Eulenburg affair

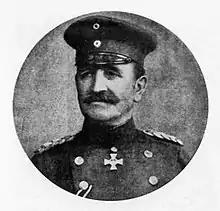
General Kuno Graf von Moltke

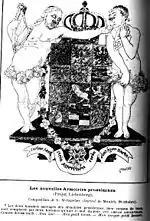
Satirical cartoon portraying the "new" coat of arms of Prussia as supported by homosexual men, published in "Jugend" magazine

The scandal was used by opponents of Germany's foreign policies. Wilhelm II dismissed "Iron" Chancellor Otto von Bismarck and his "Realpolitik" system of treaties and agreements in 1890, replacing Bismarck's clear rule with a muddle and his foreign policies with a confrontational, expansionist "Weltpolitik". The anti-imperialist Eulenburg became the most prominent member of Wilhelm II's entourage, having been promoted from a member of the diplomatic corps to an ambassador. Like many others, Bismarck noticed that the nature of the relationship between Wilhelm II and Eulenburg could "not be confided to paper" and felt, alongside those others, that even these activities in the private sphere were not to be exposed to the public. Beyond that, the "Auswärtiges Amt" suffered what the British historian John C. G. Röhl called a "culture of intrigue" with German diplomats forever forming factions to plot against one another. The two dominant factions in the early 20th century were the faction headed by Friedrich von Holstein, the powerful director of the Political Department at the "Auswärtiges Amt", and the Bülow–Eulenburg clique, headed by Bernhard von Bülow and his close friend Eulenburg, which was rapidly eclipsing the Holstein faction. Holstein had known Eulenburg since June 1886 and had once been his ally when the two had plotted against Bismarck in 1889–1890, but starting around 1894, Eulenburg and Holstein had begun to come into conflict with each other. The close friendship between Eulenburg and the Kaiser meant that Holstein tended to lose his disputes with Eulenburg. As a trump card to destroy his rival Eulenburg, Holstein had contacted Maximilian Harden to inform him that Eulenburg was a homosexual.